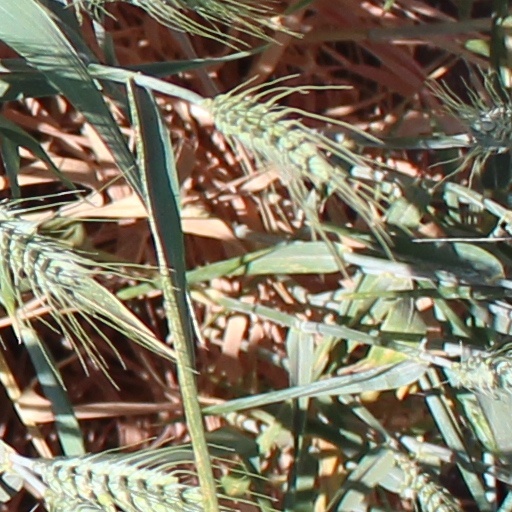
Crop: wheat